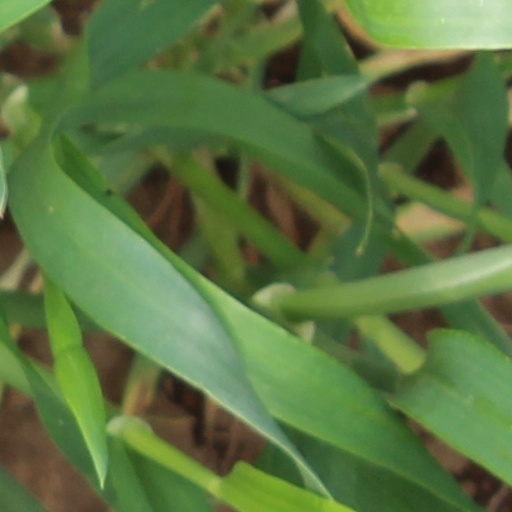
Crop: wheat